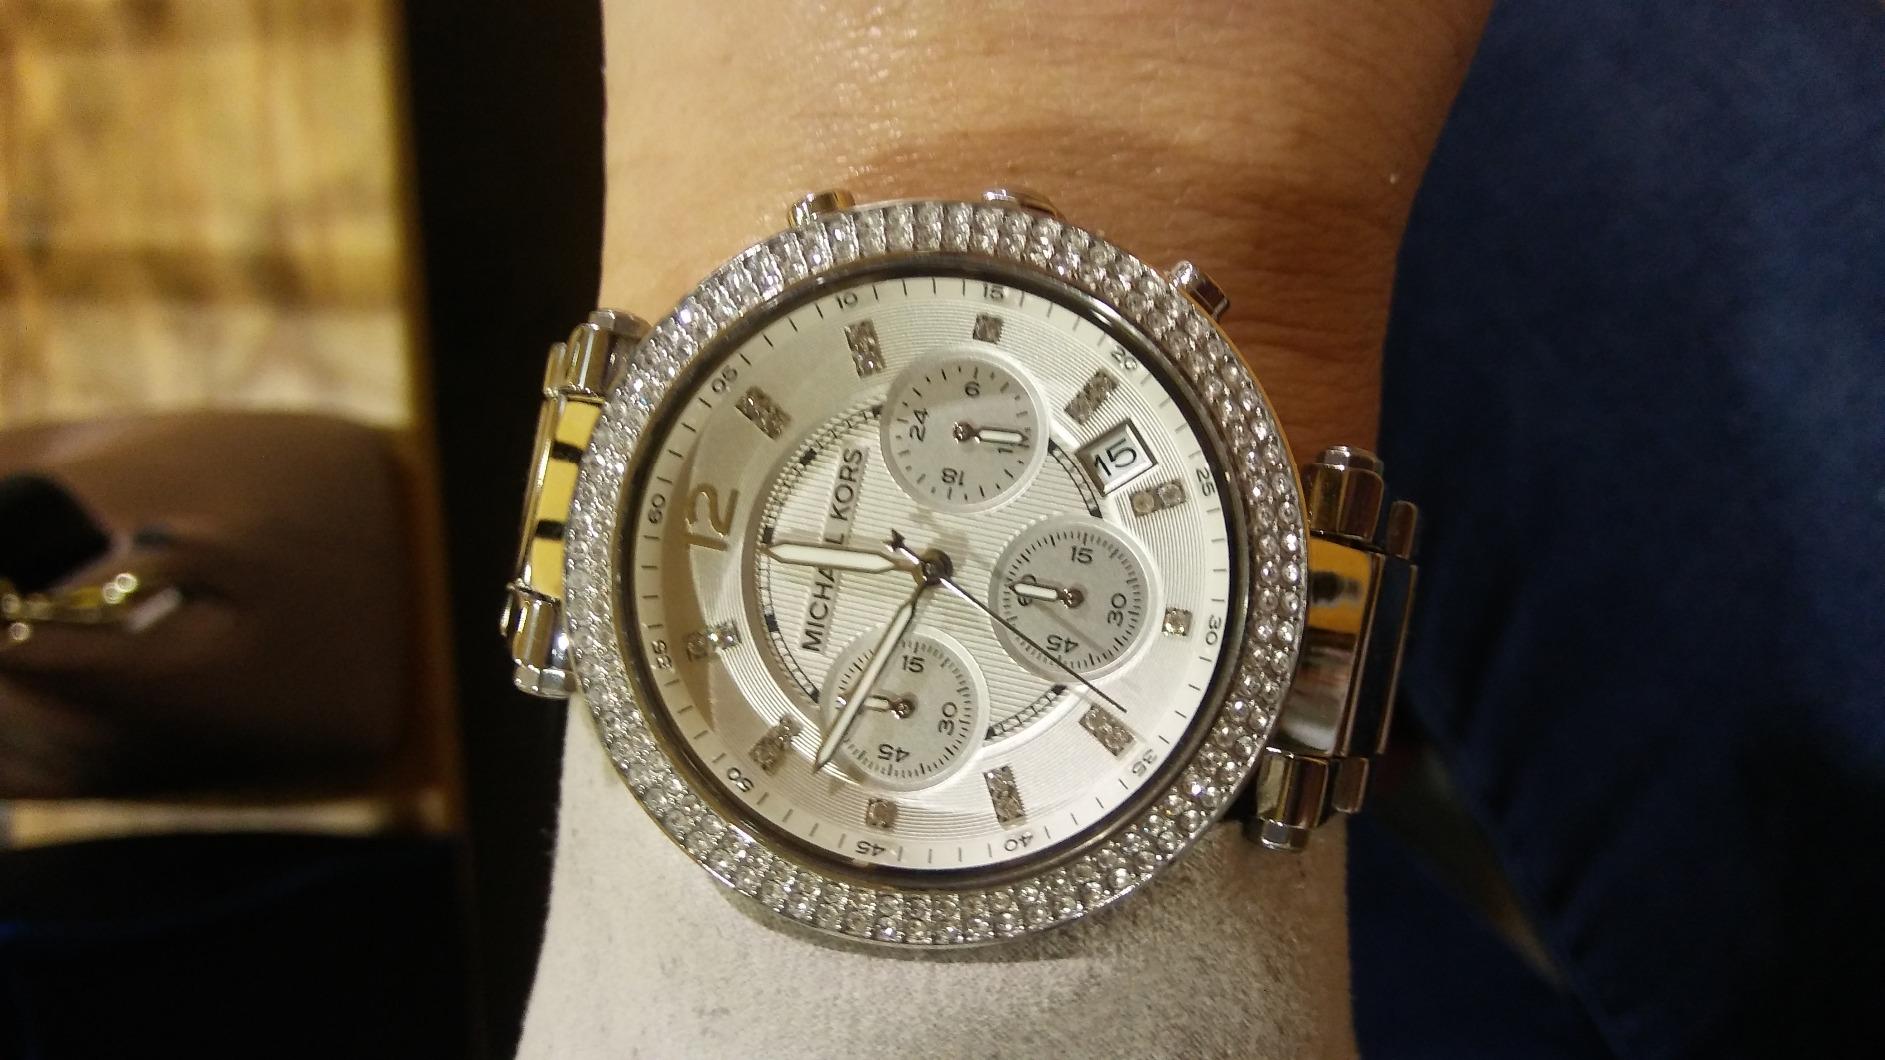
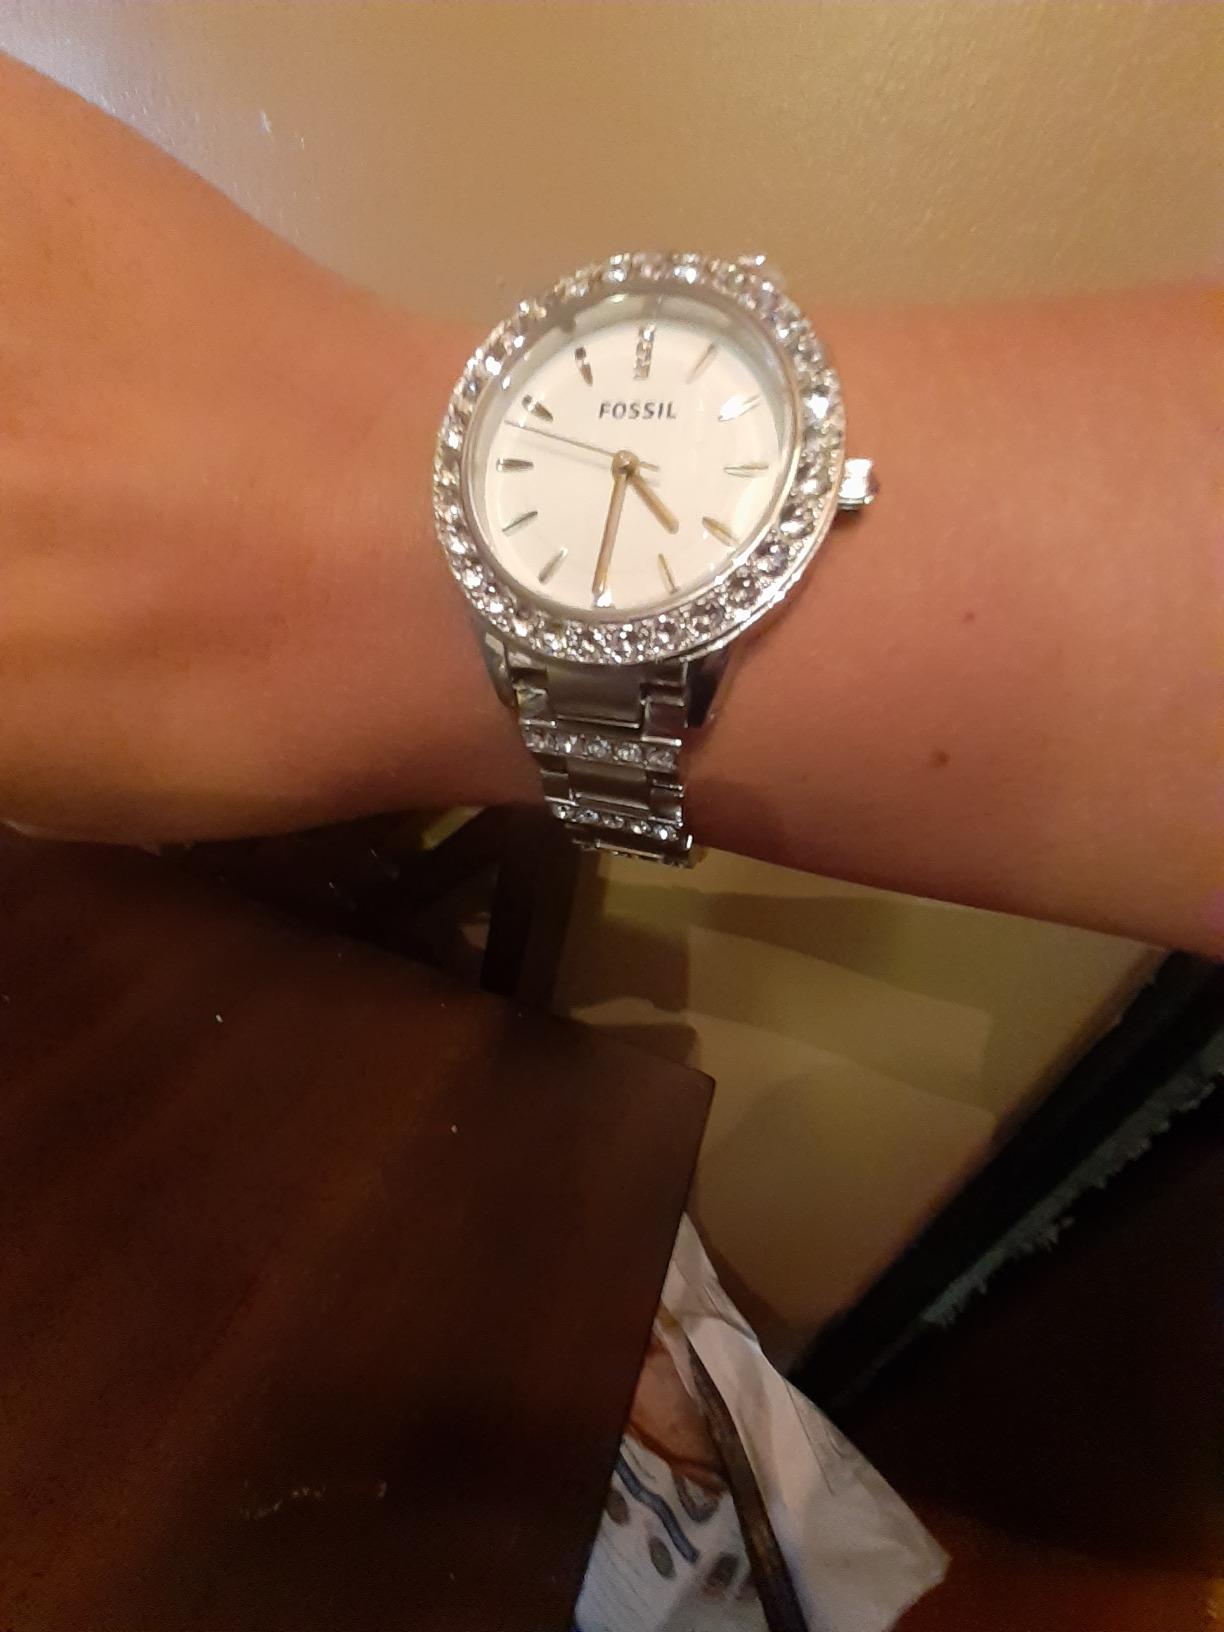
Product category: accessories_watch
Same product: no